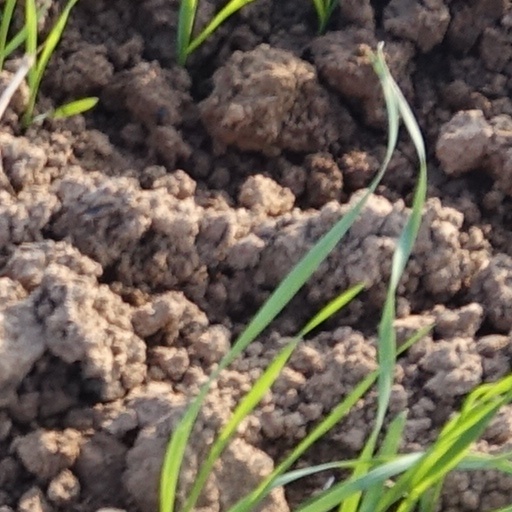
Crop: wheat